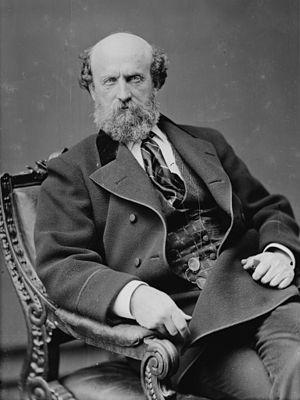
Mangas Coloradas ou Dasoda hae est un chef amérindien des toutes premières années des guerres apaches.
Joseph Rodman West est un officier et homme politique américain. Il participe à la guerre américano-mexicaine puis à la guerre de Sécession sous les couleurs de l'Union.